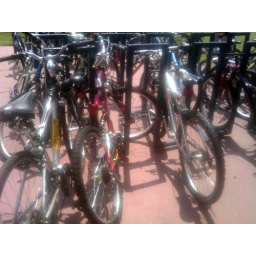
This is the bike rack that is located on the right hand side of the Biology building near the Greenhouse.